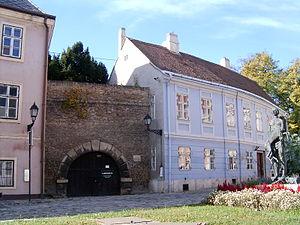
Le musée lapidaire de Győr est un bâtiment qui présente une collection archéologique et des fouilles, présentées dans l'enceinte fortifiée du palais épiscopal.